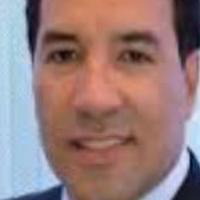
Age group: age 41-55